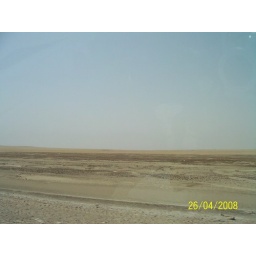
I travel by looking at landmarks. You know, turn right at Wal-Mart, turn right at red house with the big barn.